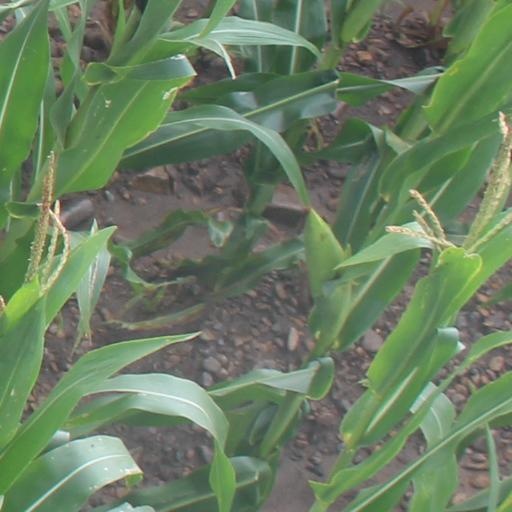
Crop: maize; corn